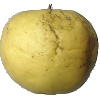
Label: Apple Golden 1